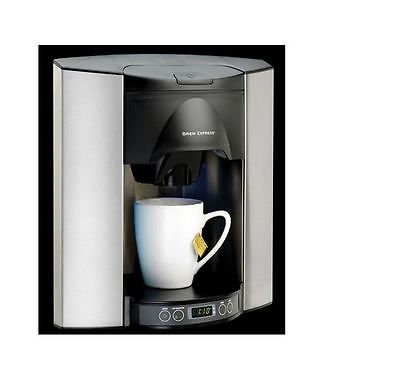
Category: coffee maker